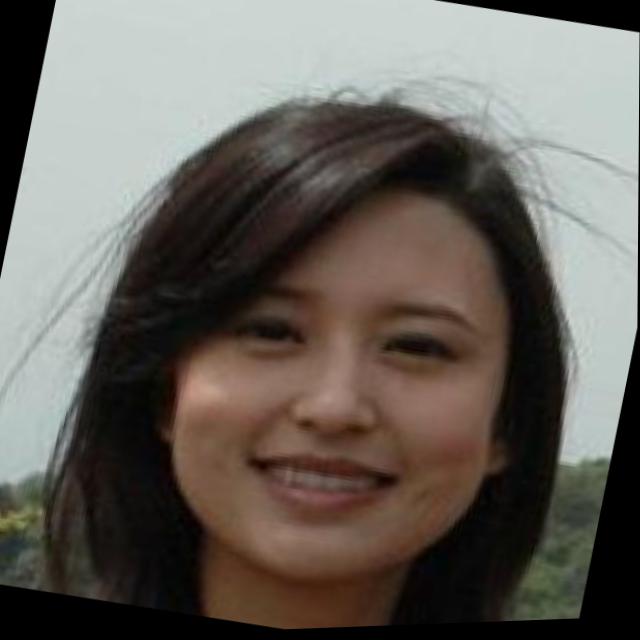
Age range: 21-44